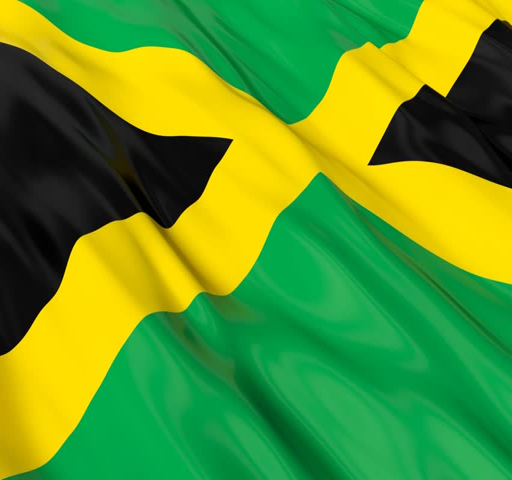
flag waving in the wind .